Columbine II

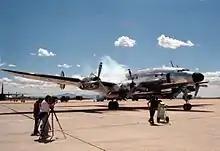
"Columbine II" starting engines at Davis-Monthan AFB in 1990 for her final flight to Marana Airport

"Columbine II" was built as a C-121A at Burbank, California and bailed to Lockheed to support the Lockheed Air Service International maintenance facility at Keflavík, Iceland. In November 1952, President-elect Dwight D. Eisenhower used the aircraft to travel to South Korea. Early in 1953 this aircraft was converted to VC-121A-LO standard for use by President Eisenhower, until replaced in 1959 by VC-121E-LO "Columbine III" (AF Ser. No. 53-7885), operated by the 1254th Air Transport Squadron of the United States Air Force (USAF).